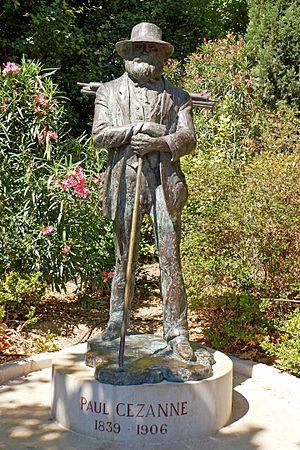
La route Cézanne ou petite route du Tholonet est une route touristique de 4,6 km, en Provence, dans les Bouches-du-Rhône, en Provence-Alpes-Côte d'Azur, entre Aix-en-Provence, Le Tholonet, et la montagne Sainte-Victoire. Cette route est un des hauts lieux d'inspiration artistique du célèbre peintre provençal Paul Cézanne avec ses centaines de toiles de son œuvre impressionniste, postimpressionniste, précurseur du fauvisme, précubisme, cubisme, et de l'art moderne du XXᵉ siècle, exposées depuis dans tous les plus importants musées du monde. Elle est un site classé depuis le 30 mai 1959 par le ministre de la culture française André Malraux. Ce classement a été annulé en 2016, de façon discrète.
Cet article recense les œuvres d'art dans l'espace public à Aix-en-Provence, en France.